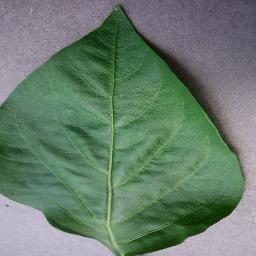
Label: Pepper,_bell___healthy